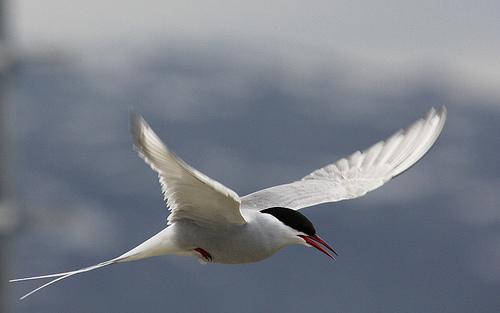
this bird is predominantly white in color except for the black cap it wears and has a medium length orange beak that is very sharp and narrow.
this bird has a black crown, a large orange pointy bill, and a large wing span.
the white bird has a wide wingspan with a black head and an orange beak with a black crown.
this bird is white and black in color with a red beak, and black eye rings.
this bird has a long wingspan, a long orange bill, and a black crown
this bird has a long dark orange bill with black crown and dark white wings, belly and tail feathers.
this bird has brown head, and white feathers covering the rest of its body.
this white bird has a black crown and a short beak.
this bird is white with black and has a long, pointy beak.
this bird has wings that are white and has a black crown
Species: Artic Tern